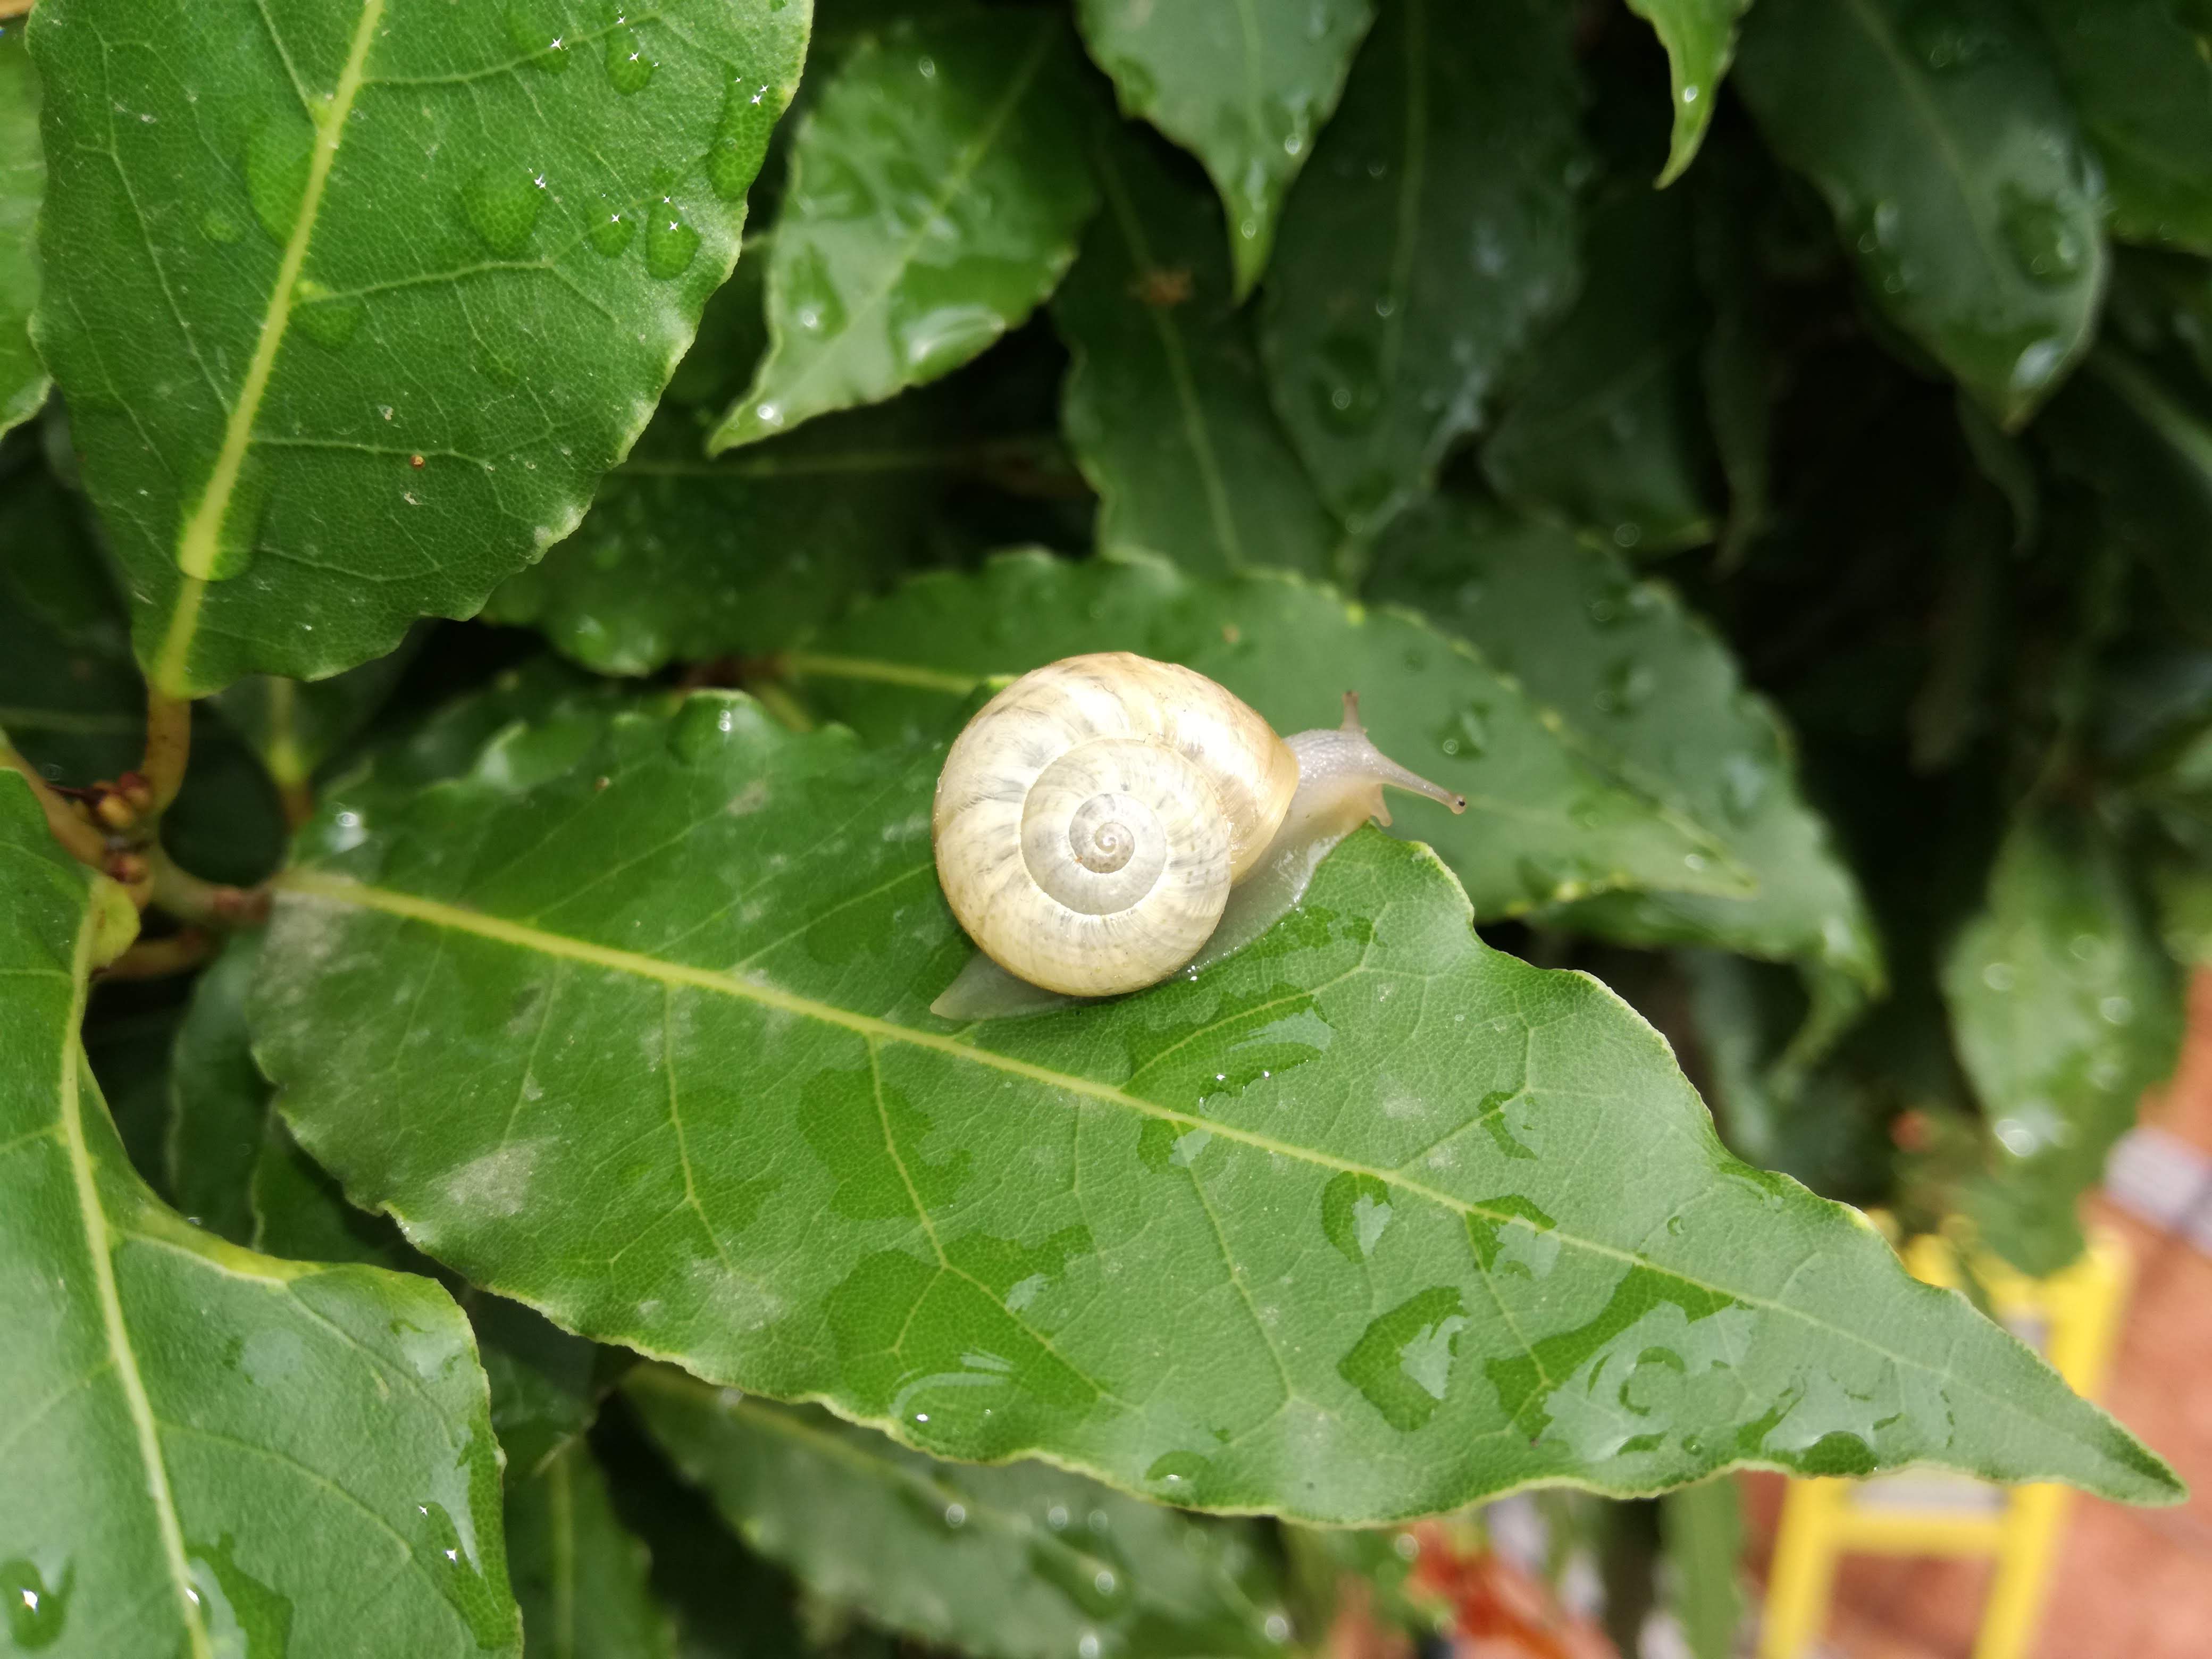
natural, leaf, snail, snails and slugs, plant pathology, plant, invertebrate, flower, molluscs, sea snail